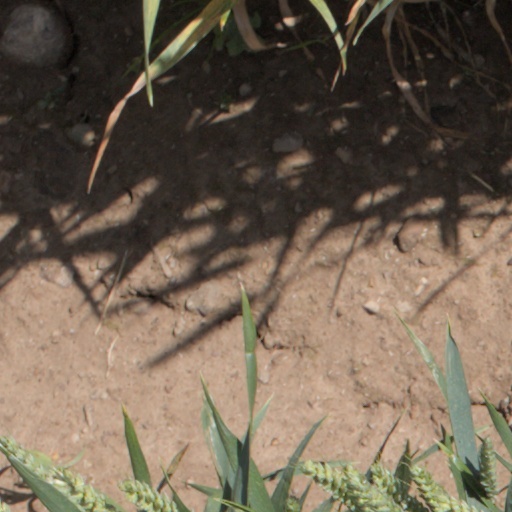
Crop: wheat